2017 Bohol clashes

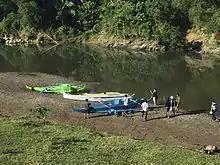
Pump boats used by Abu Sayyaf in the Bohol attack

The 2017 Bohol clashes were armed conflicts that took place in April and May 2017 between Philippine security forces and Moro ISIL-affiliated militants led by members of the Abu Sayyaf in Inabanga, Bohol, Philippines. Three Philippine Army soldiers, a policeman, four terrorists and two civilians were killed during the initial firefight. Subsequent firefights between the remaining militants and security forces resulted in the deaths of all the Abu Sayyaf insurgents. A ranking officer of the Philippine National Police linked to Abu Sayyaf attempted to rescue some of the insurgents but was arrested.